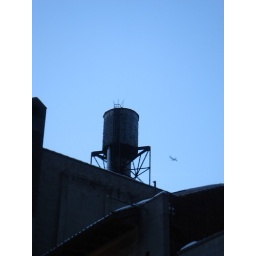
water tower in NYC